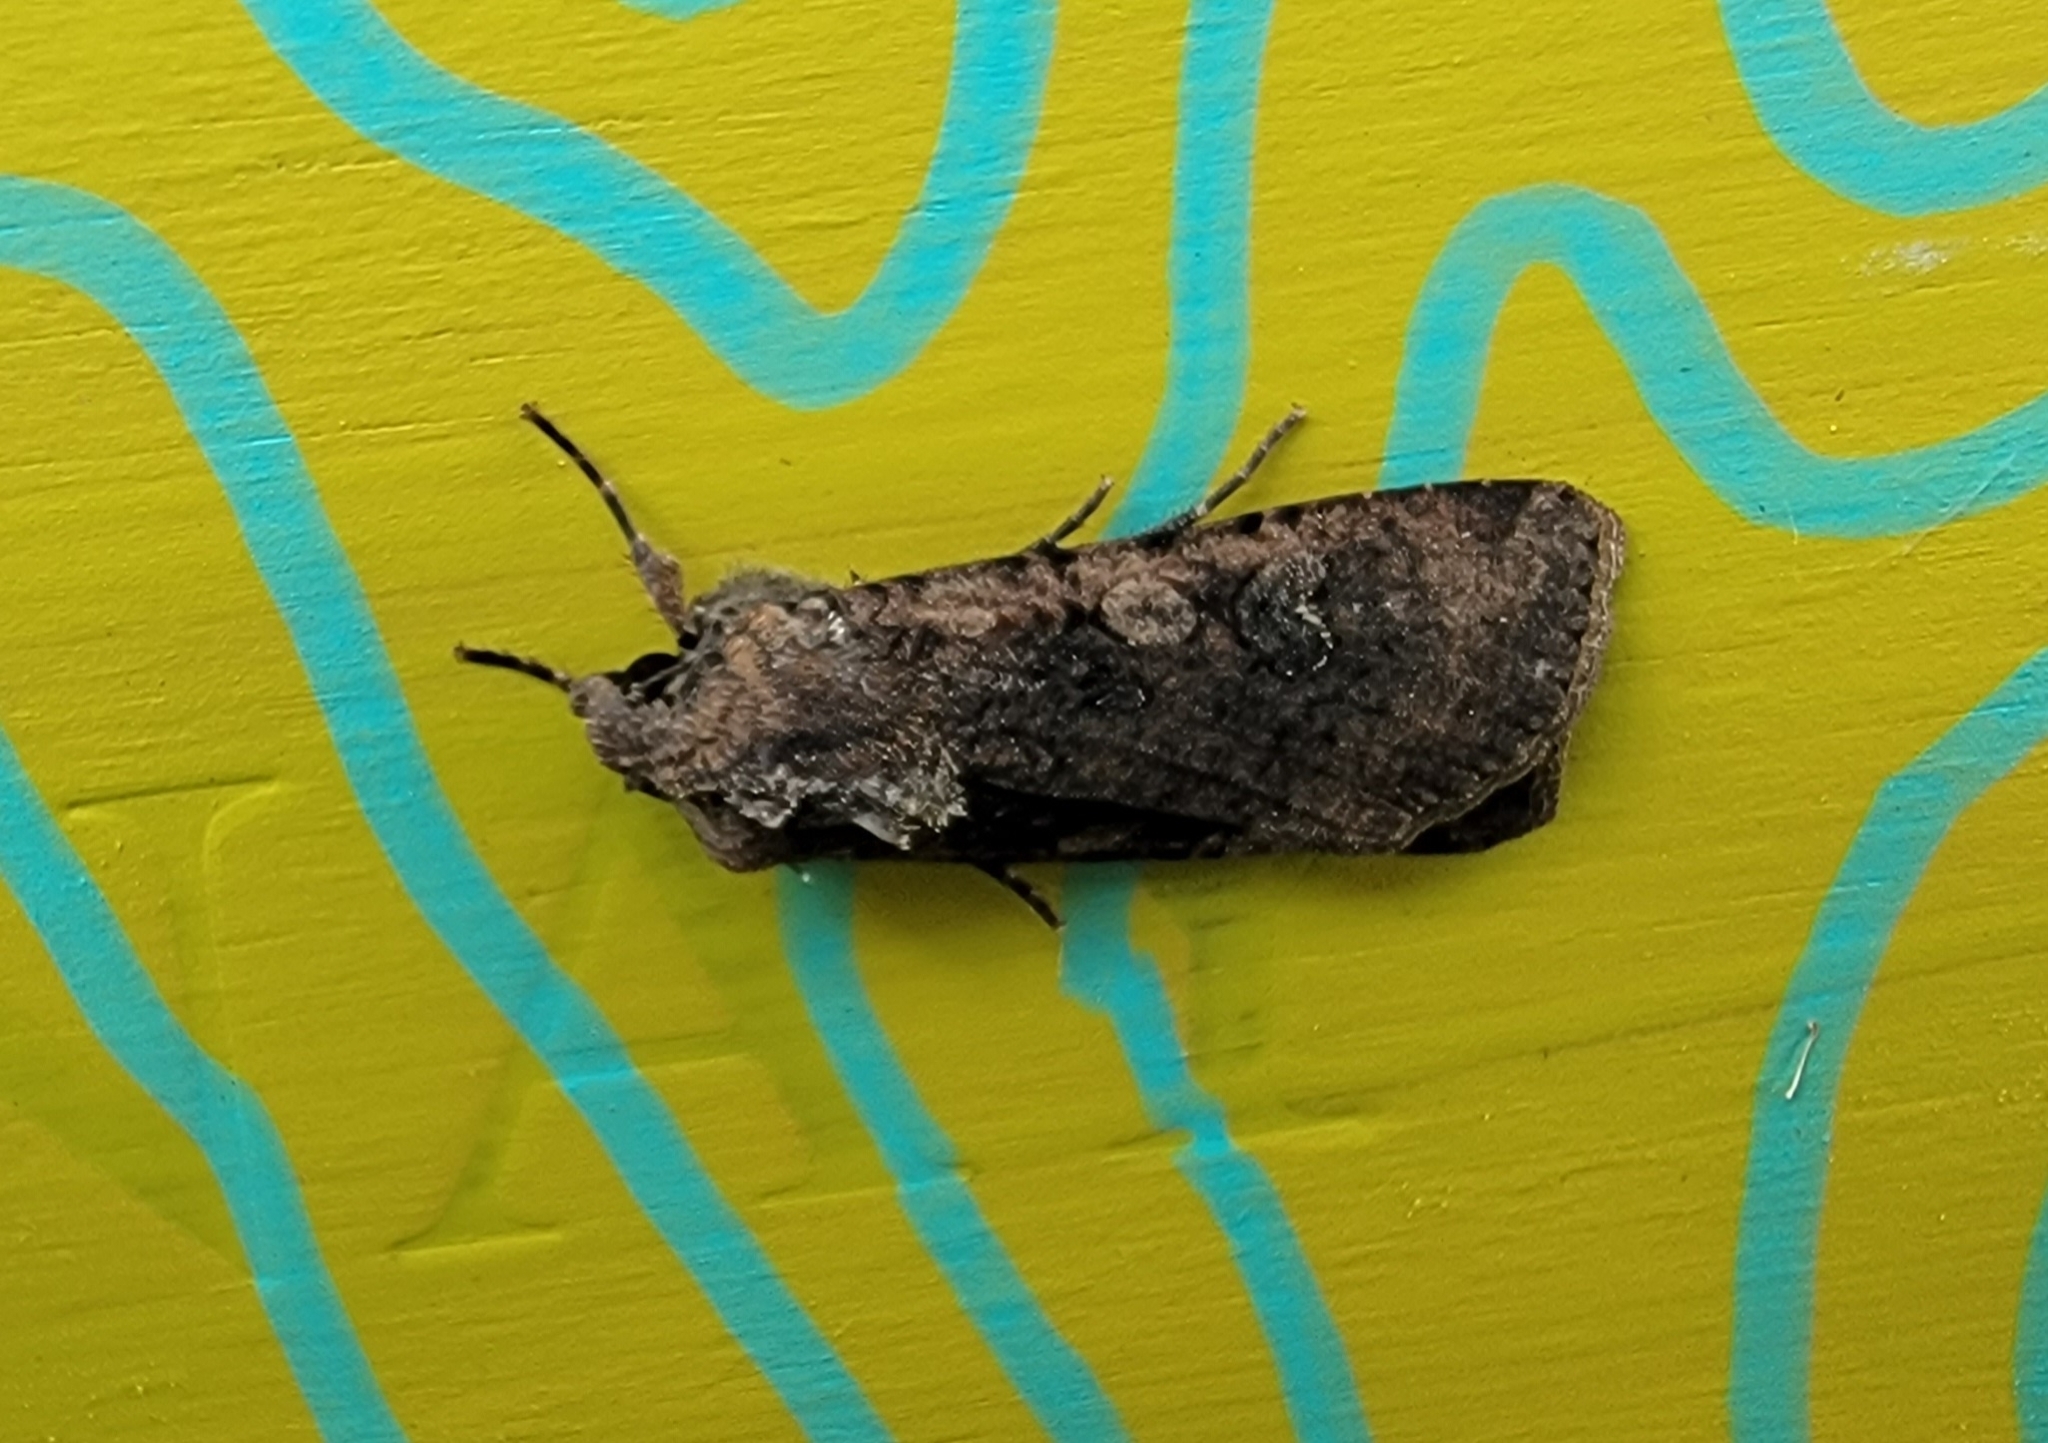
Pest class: cutworms